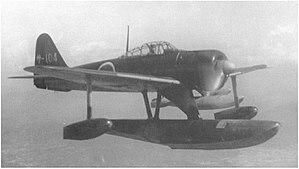
Le Mitsubishi A6M est un chasseur-bombardier japonais léger embarqué utilisé par la Marine impériale japonaise de 1940 à 1945.
La liste suivante recense les hydravions et aéronefs amphibies. Ceux-ci sont classés dans l'ordre alphabétique, par pays d'origine de développement.